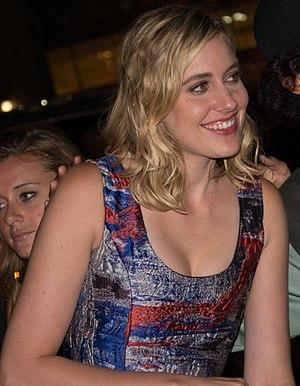
Greta Celeste Gerwig est une actrice, scénariste et réalisatrice américaine née le 4 août 1983 à Sacramento.